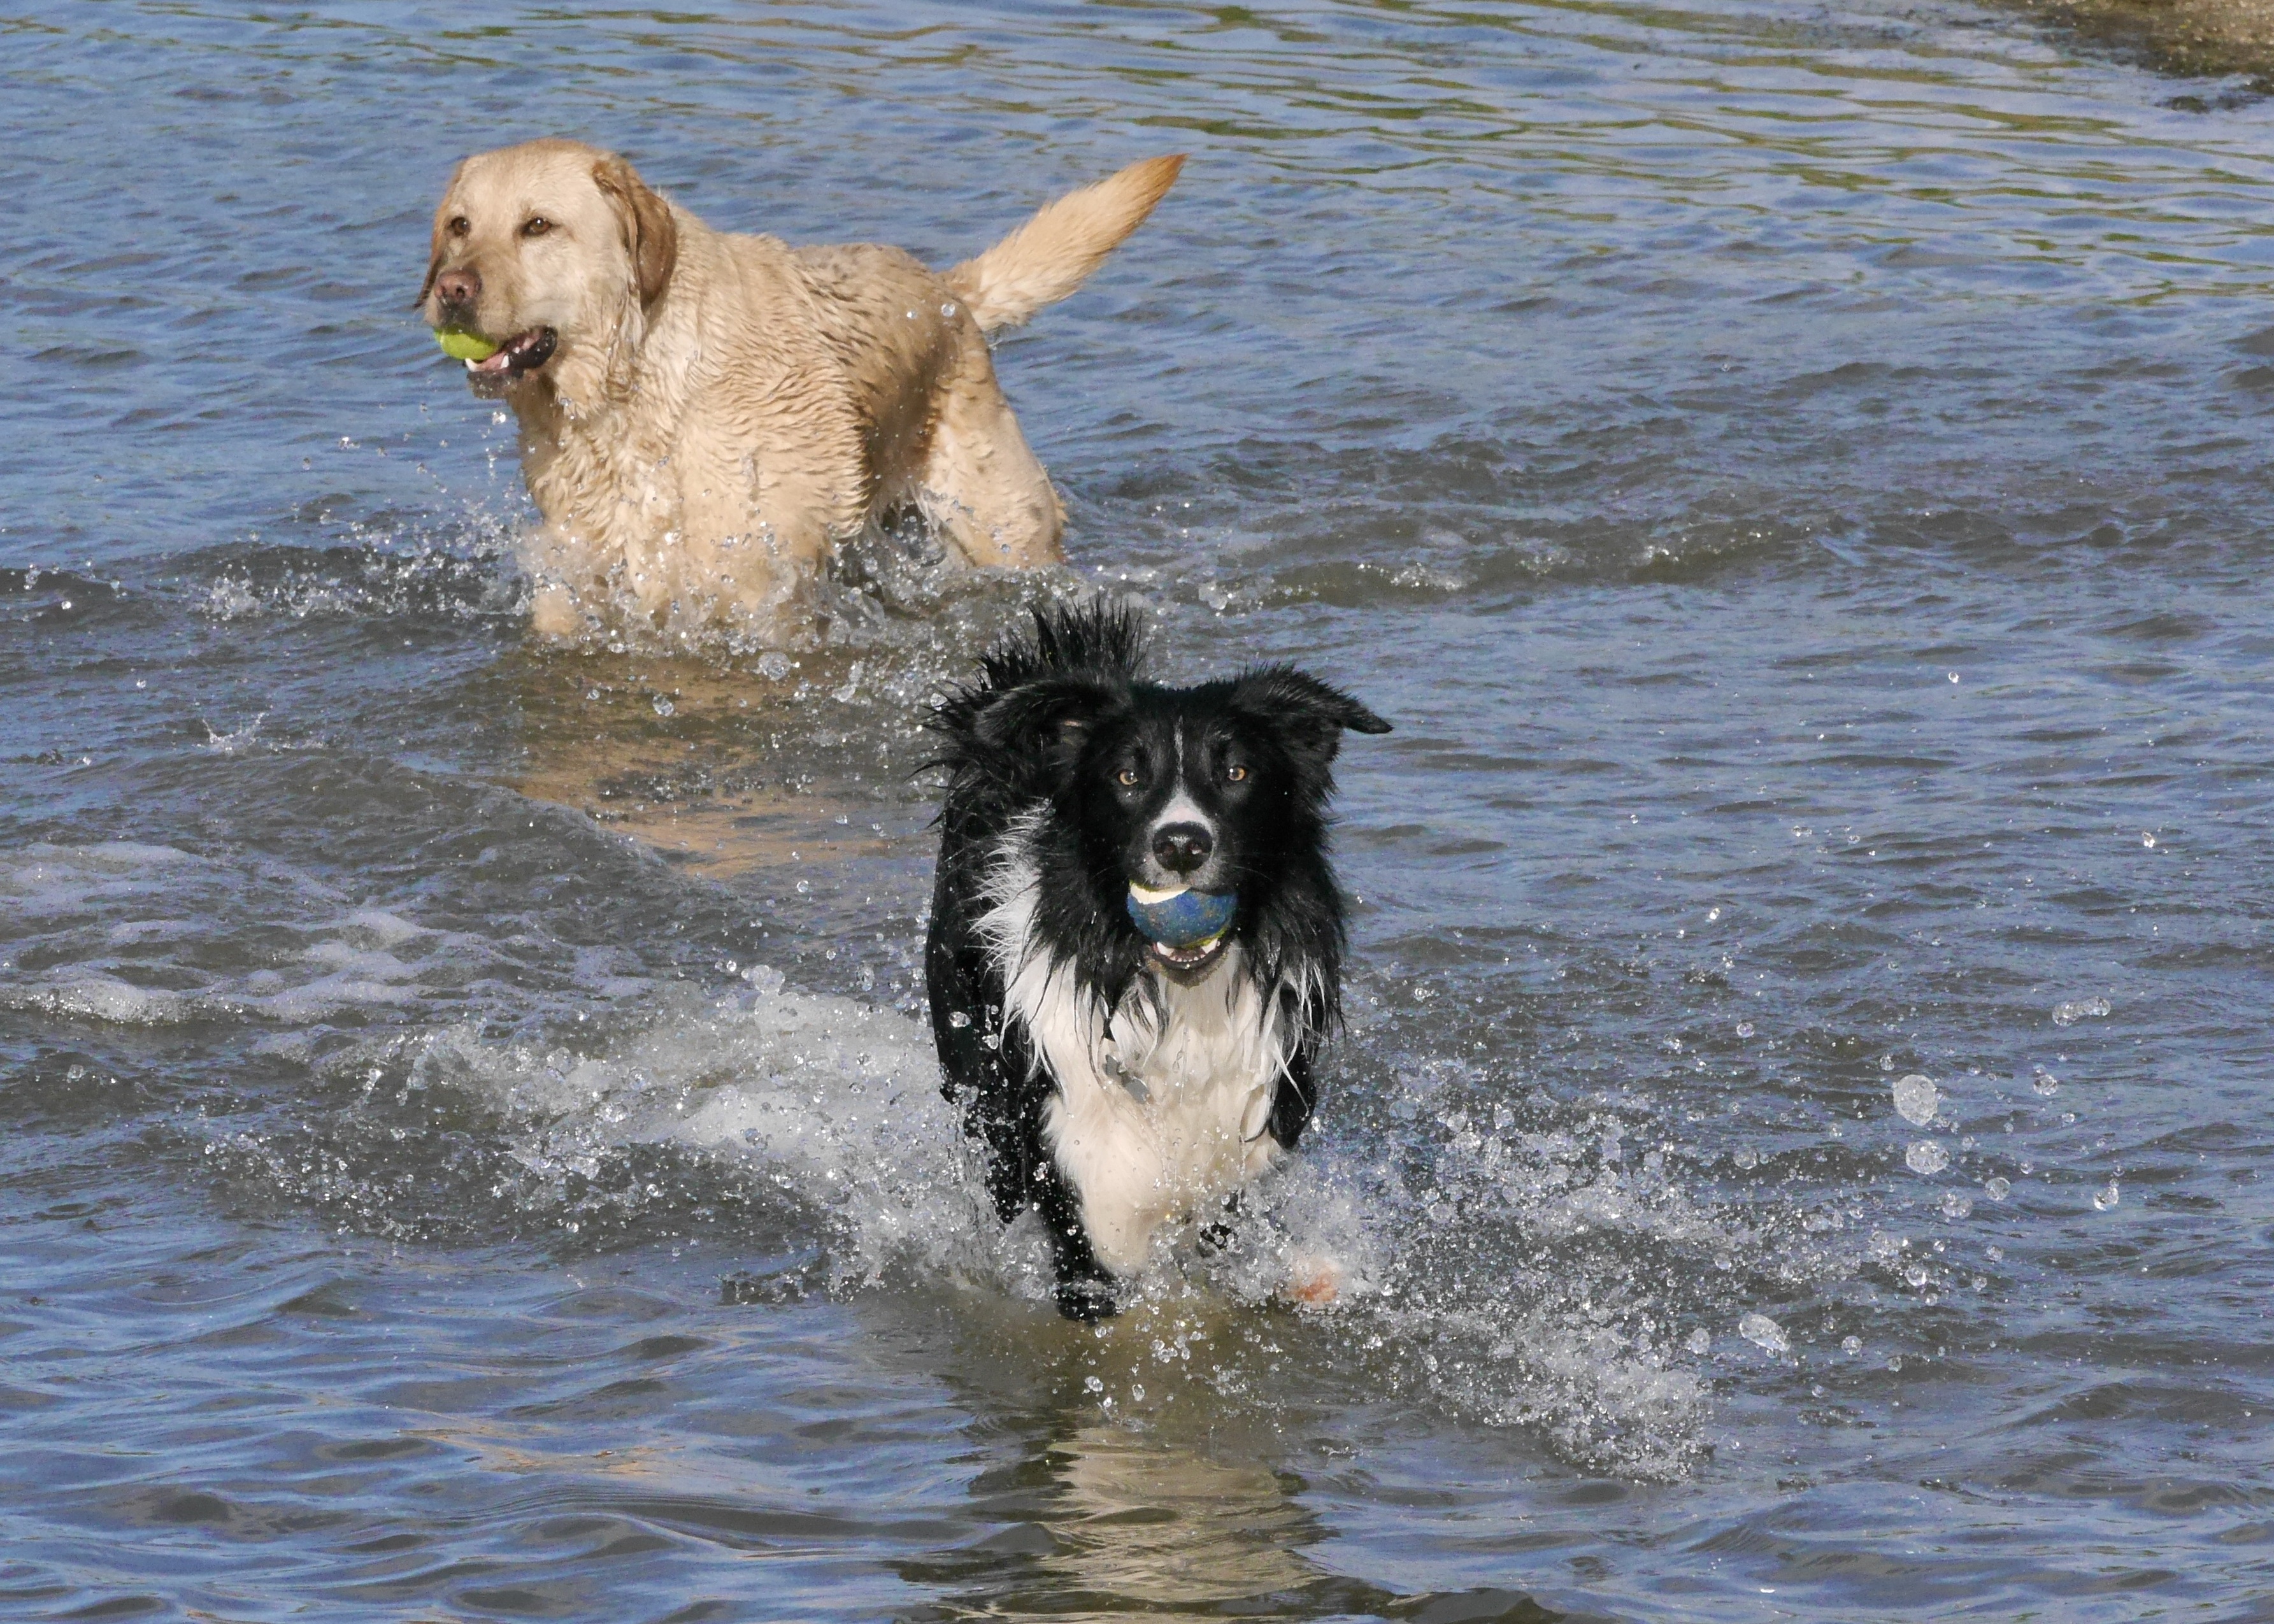
dog, mammal, border collie, dogs, golden retriever, vertebrate, dog like mammal, dog breed group, anumals